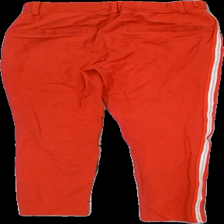
View: back
Type: Trousers
Category: Children
Brand: Name It
Colors: Red, White
Material: 59% nylon 41% viskos
Pattern: Striped
Cut: Tight
Size: 134
Season: All
Stains: Minor
Damage: smuts fläckar
Damage location: bottom left
Damage 2: smuts fläck
Damage 2 location: bottom left
Damage 3: lösa trådar
Damage 3 location: top center
Price range: <50
Recommended usage: Export
Description: byxor